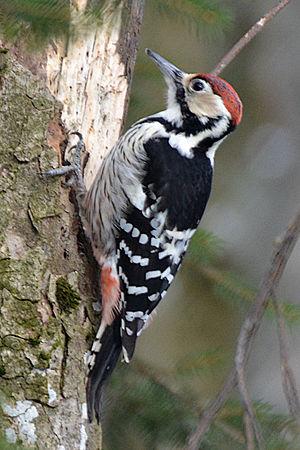
La vallée de Baïgorry est une vallée des Pyrénées où coule la Nive des Aldudes, un affluent de la Nive.